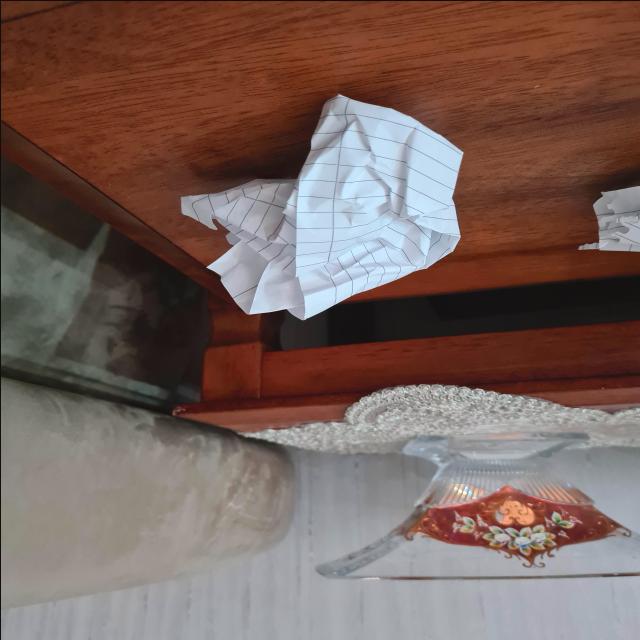
Label: tissues